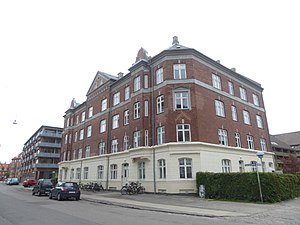
Teglværksgade / Nævneværdige bygninger
Etageejendommen Teglgaarden, ikke at forveksle med kontorejendommen Teglgården lidt derfra.
Teglværksgade er en ca. 400 meter lang gade på Ydre Østerbro i København, der løber mellem Haraldsgade og Jagtvej.